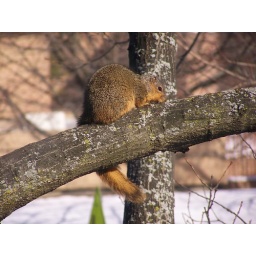
This year's resident squirrel in the tree outside of my window at work, enjoying a rare bit of sunshine.